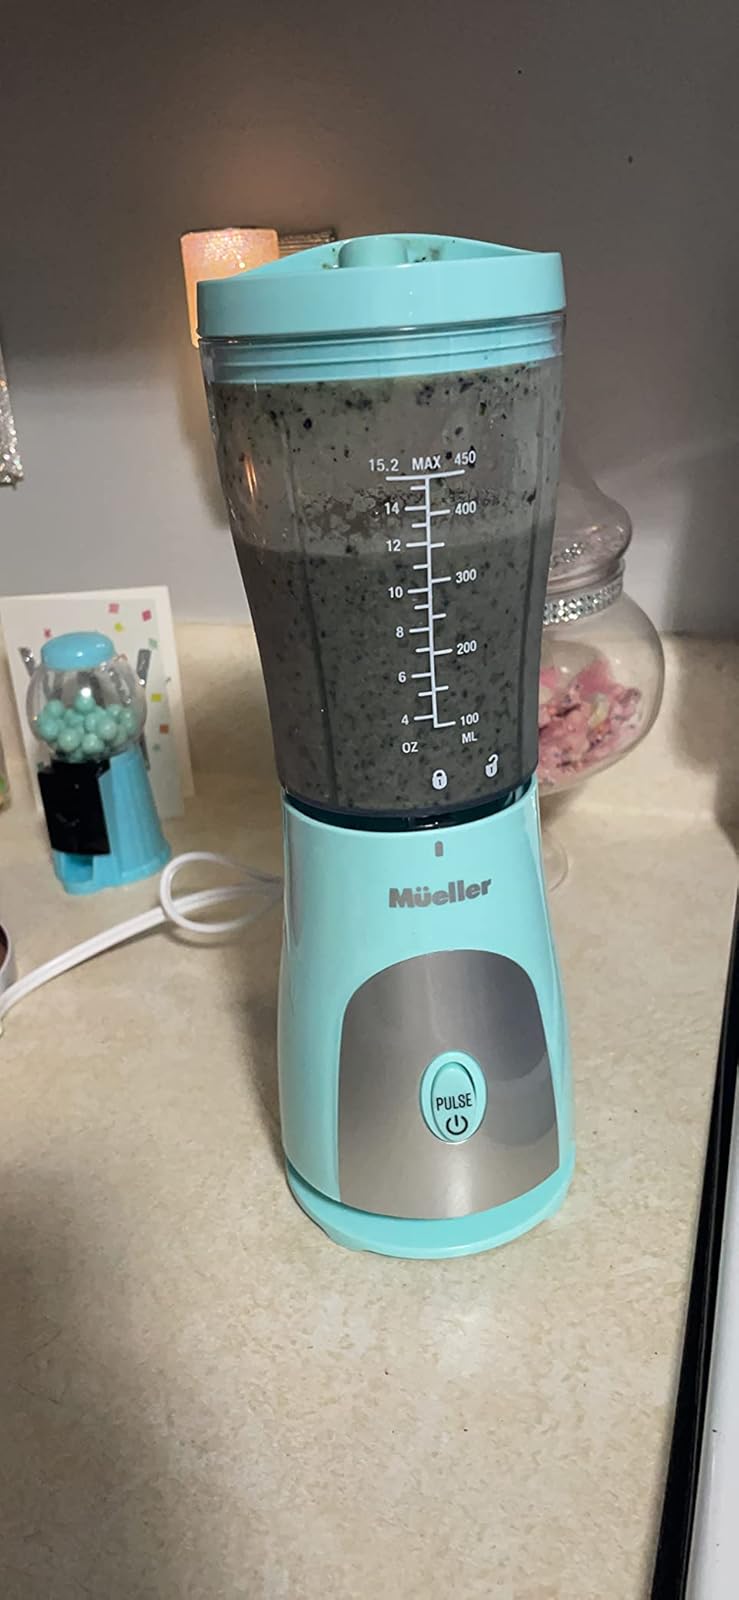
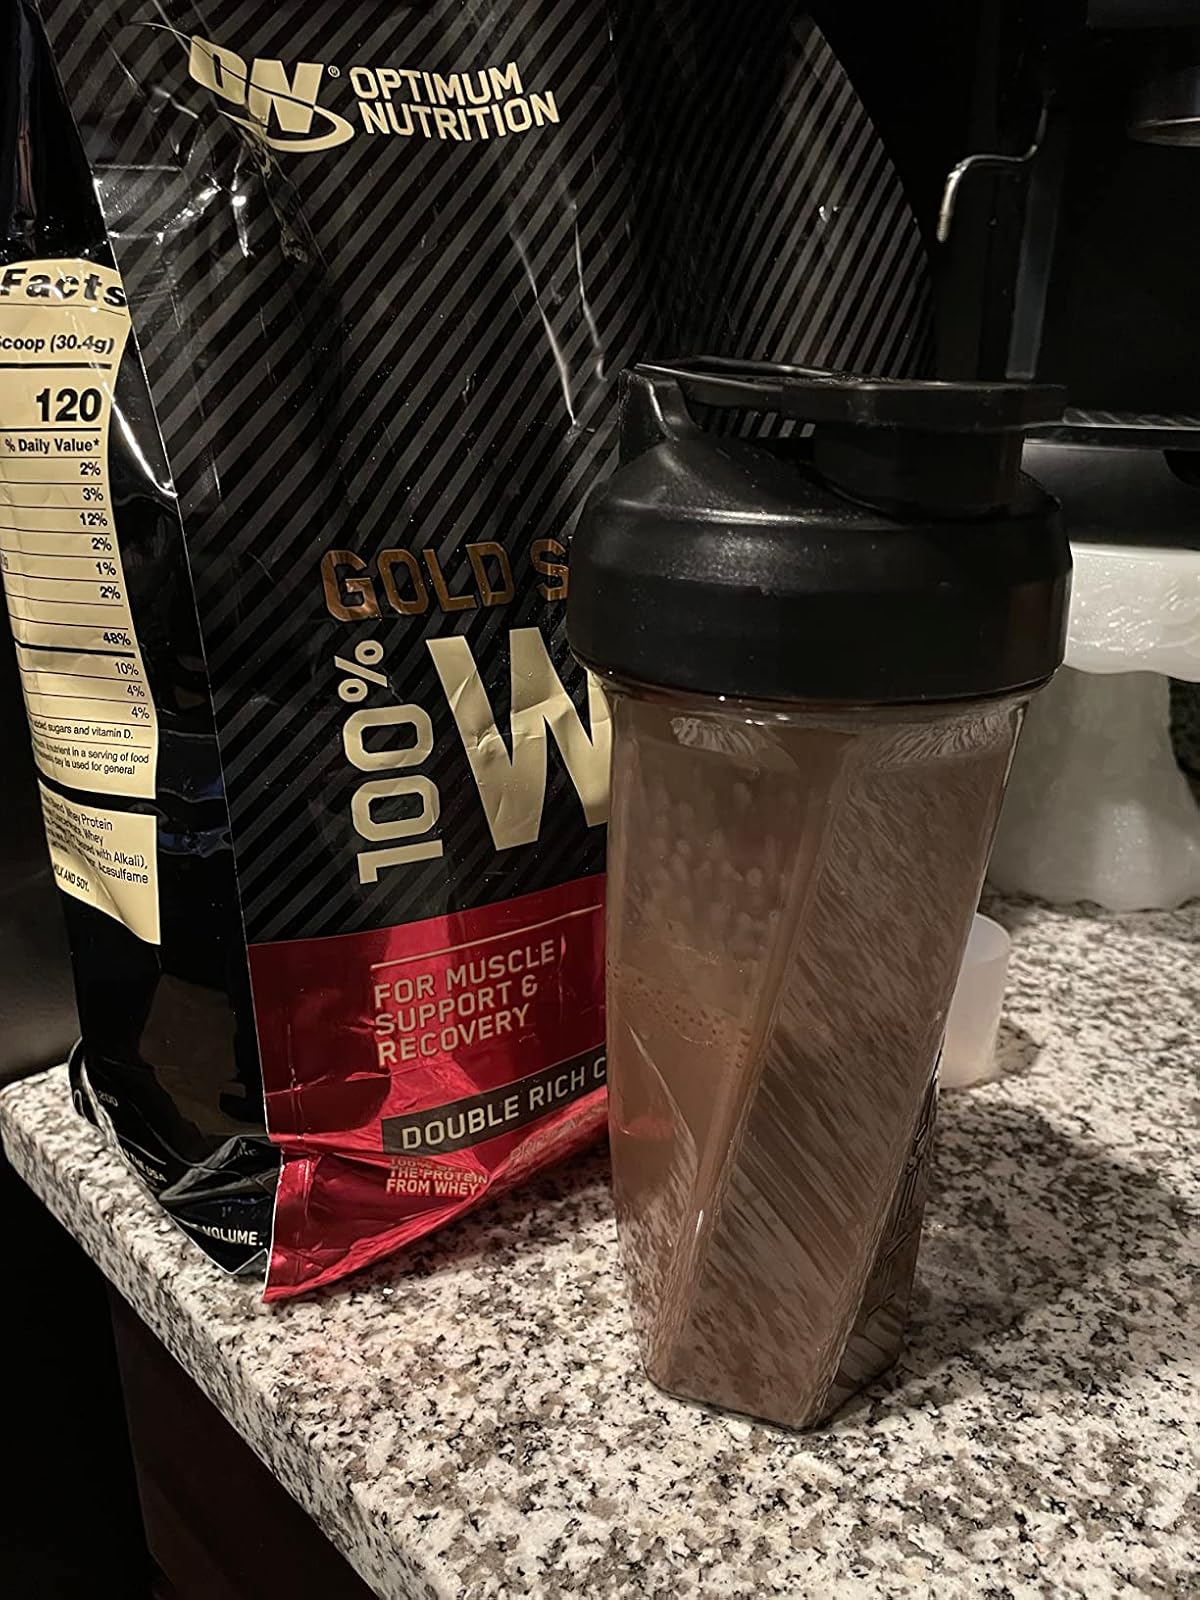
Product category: items_blender
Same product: no